Belval-Bois-des-Dames

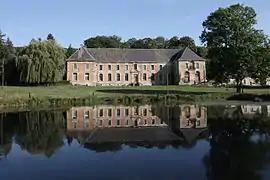
Belval Abbey

Belval-Bois-des-Dames is a commune in the Ardennes department and Grand Est region of north-eastern France.